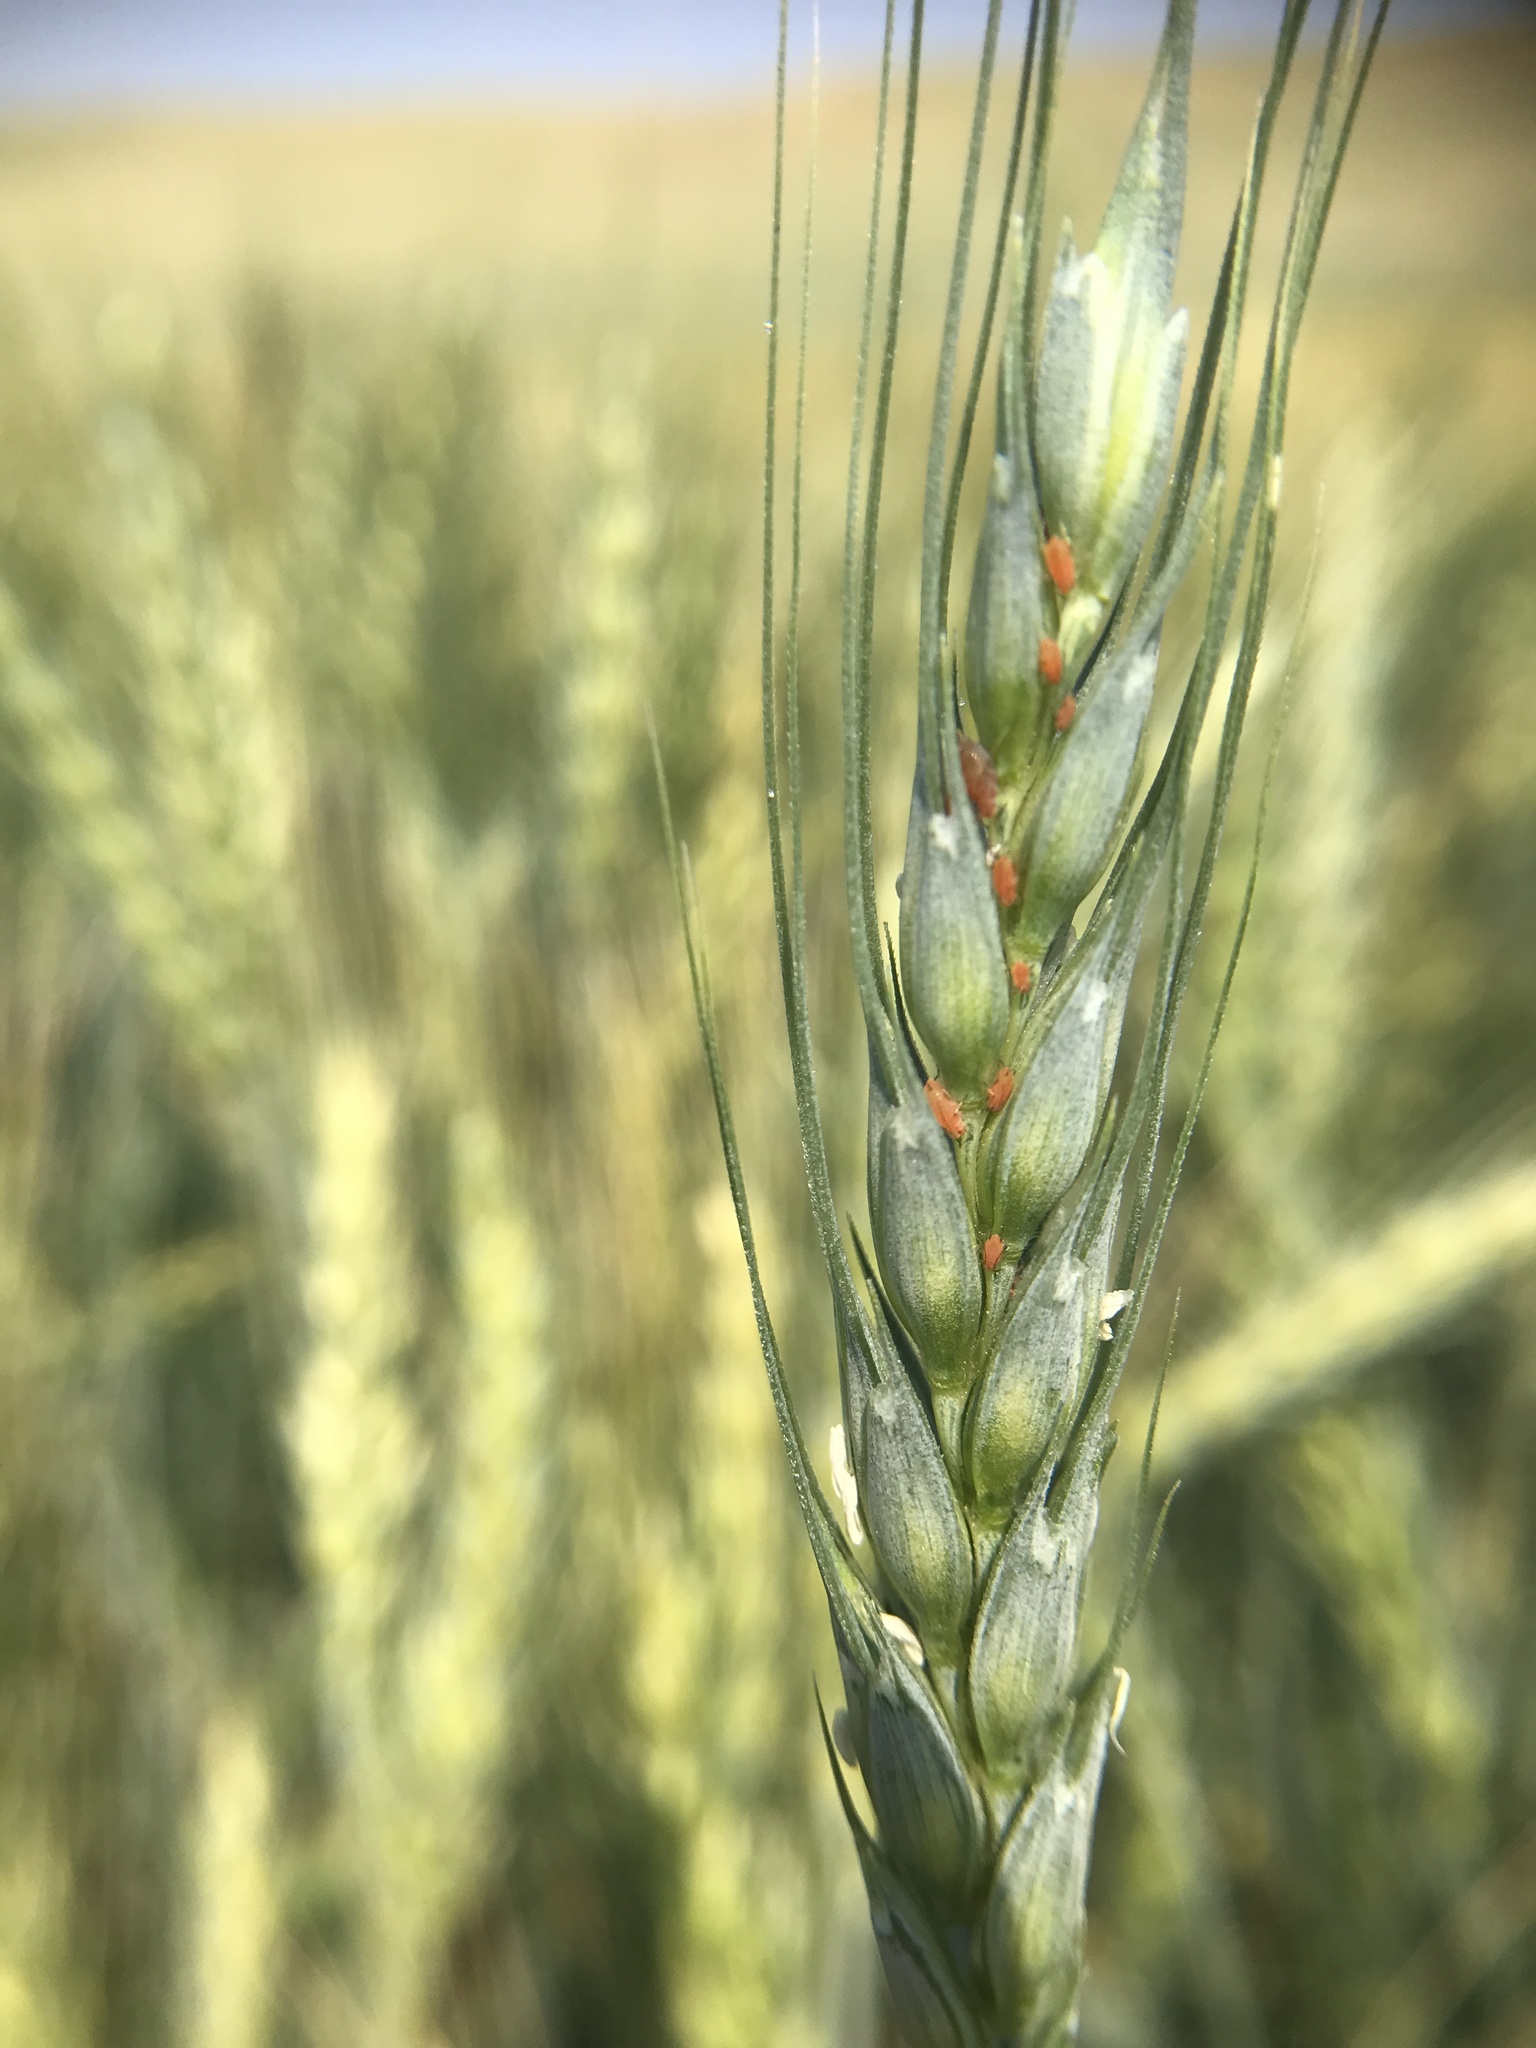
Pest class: english_grain_aphid